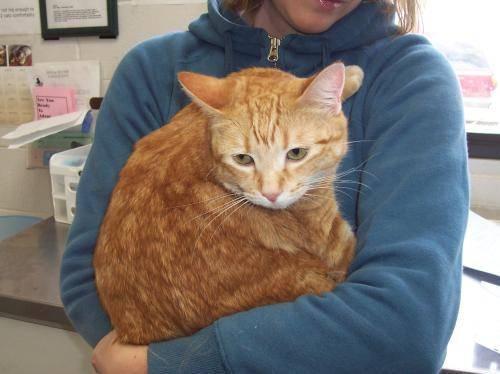
cat